Anarchism in Brazil

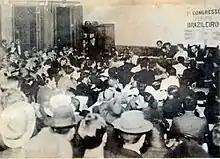
Closing session of the 3rd Brazilian Workers' Congress, chaired by Elvira Boni

In 1919, there was a resumption of the strike movement, this time, facing a patronage organized in class entities and better articulated with the repression. On May 1 of that year, there were demonstrations in Rio de Janeiro and São Paulo in favor of the Russian soviets and the revolutions underway in Hungary and Germany. In the Federal Capital, the demonstration had about 60 thousand people who, in addition to saluting the aforementioned revolutions, organized stoppages to pressure the bosses for the 8-hour day. In São Paulo, shortly after the celebrations, a general strike broke out, which started at the Matarazzo factory, where a worker accused the master general of harassing him for having spoken on the 1st of May. After a rough bout, the worker was fired. Many of his colleagues quit their jobs and took to the streets urging employees at other factories to follow their example. At the end of the day, around 10,000 workers were on strike, and demands were made. Once again the eight-hour day became one of the main demands, accompanied by others such as weekly rest, equal pay for men and women, recognition of the workers' right to organize and express themselves and lower prices for staple goods.